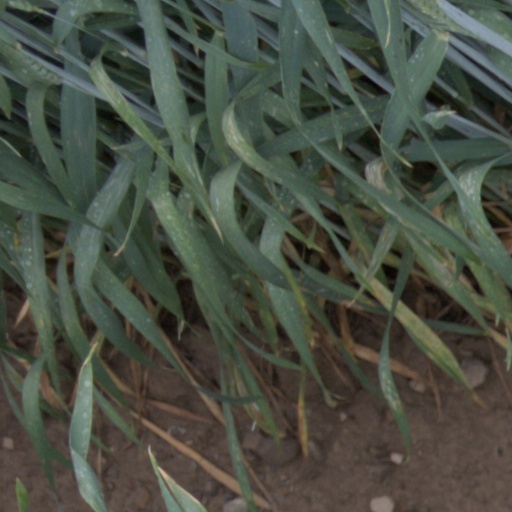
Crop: wheat